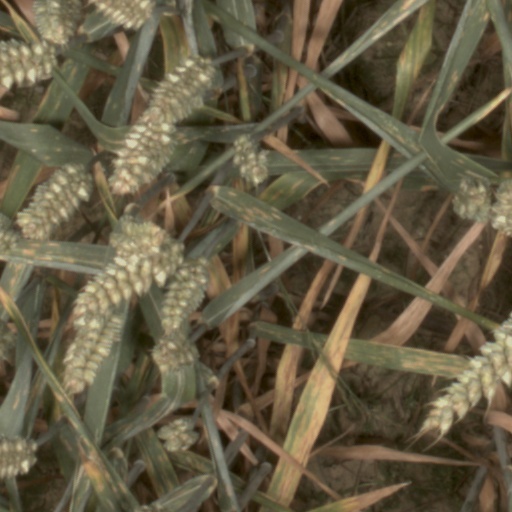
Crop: wheat